Hugh Cornwell

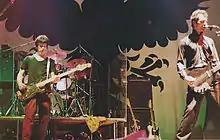
Hugh Cornwell (Right) performing on The Raven Tour in 1979, with Jean Jacques Burnel (left)

By 1990, due to growing tensions within the band and clashes with Burnel, he decided that he could go no further artistically. Following the recording of the album "10", he left the band after 16 years.